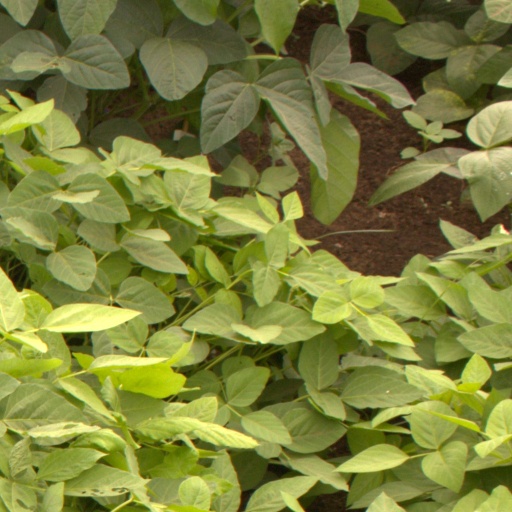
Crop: soybean